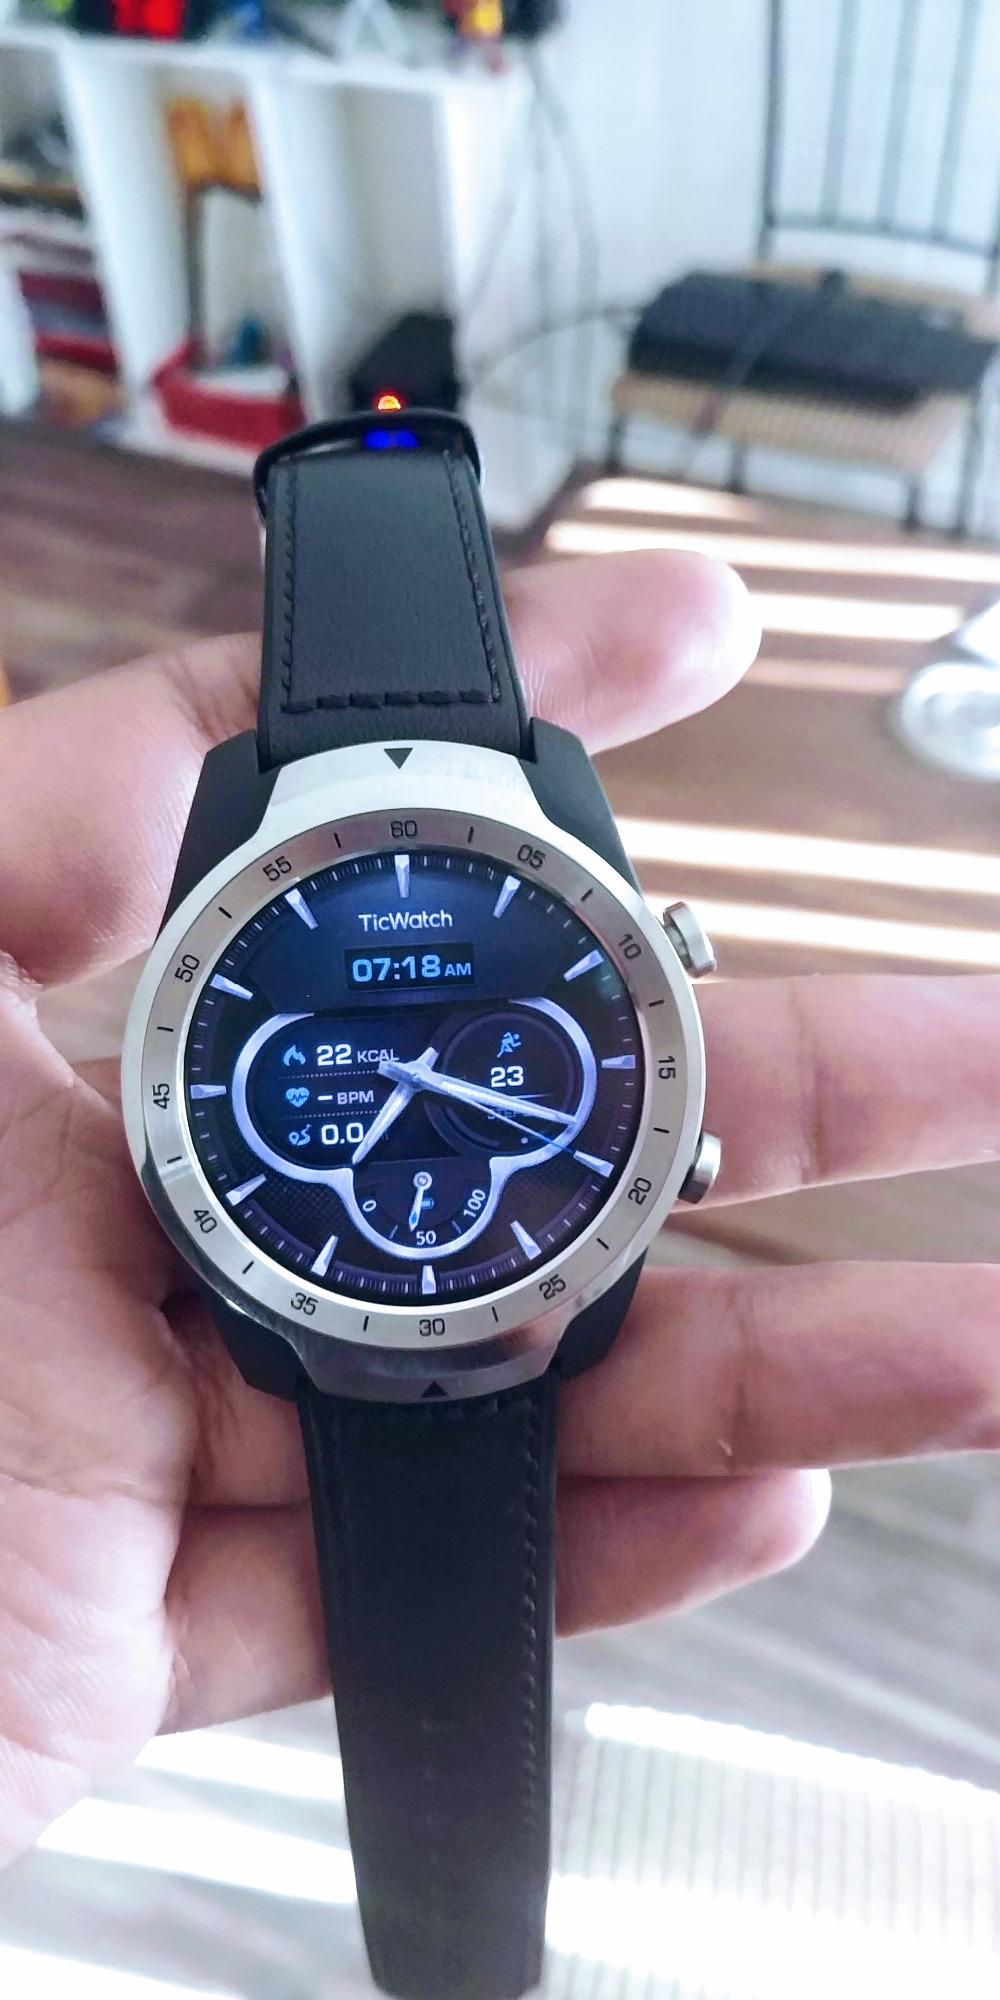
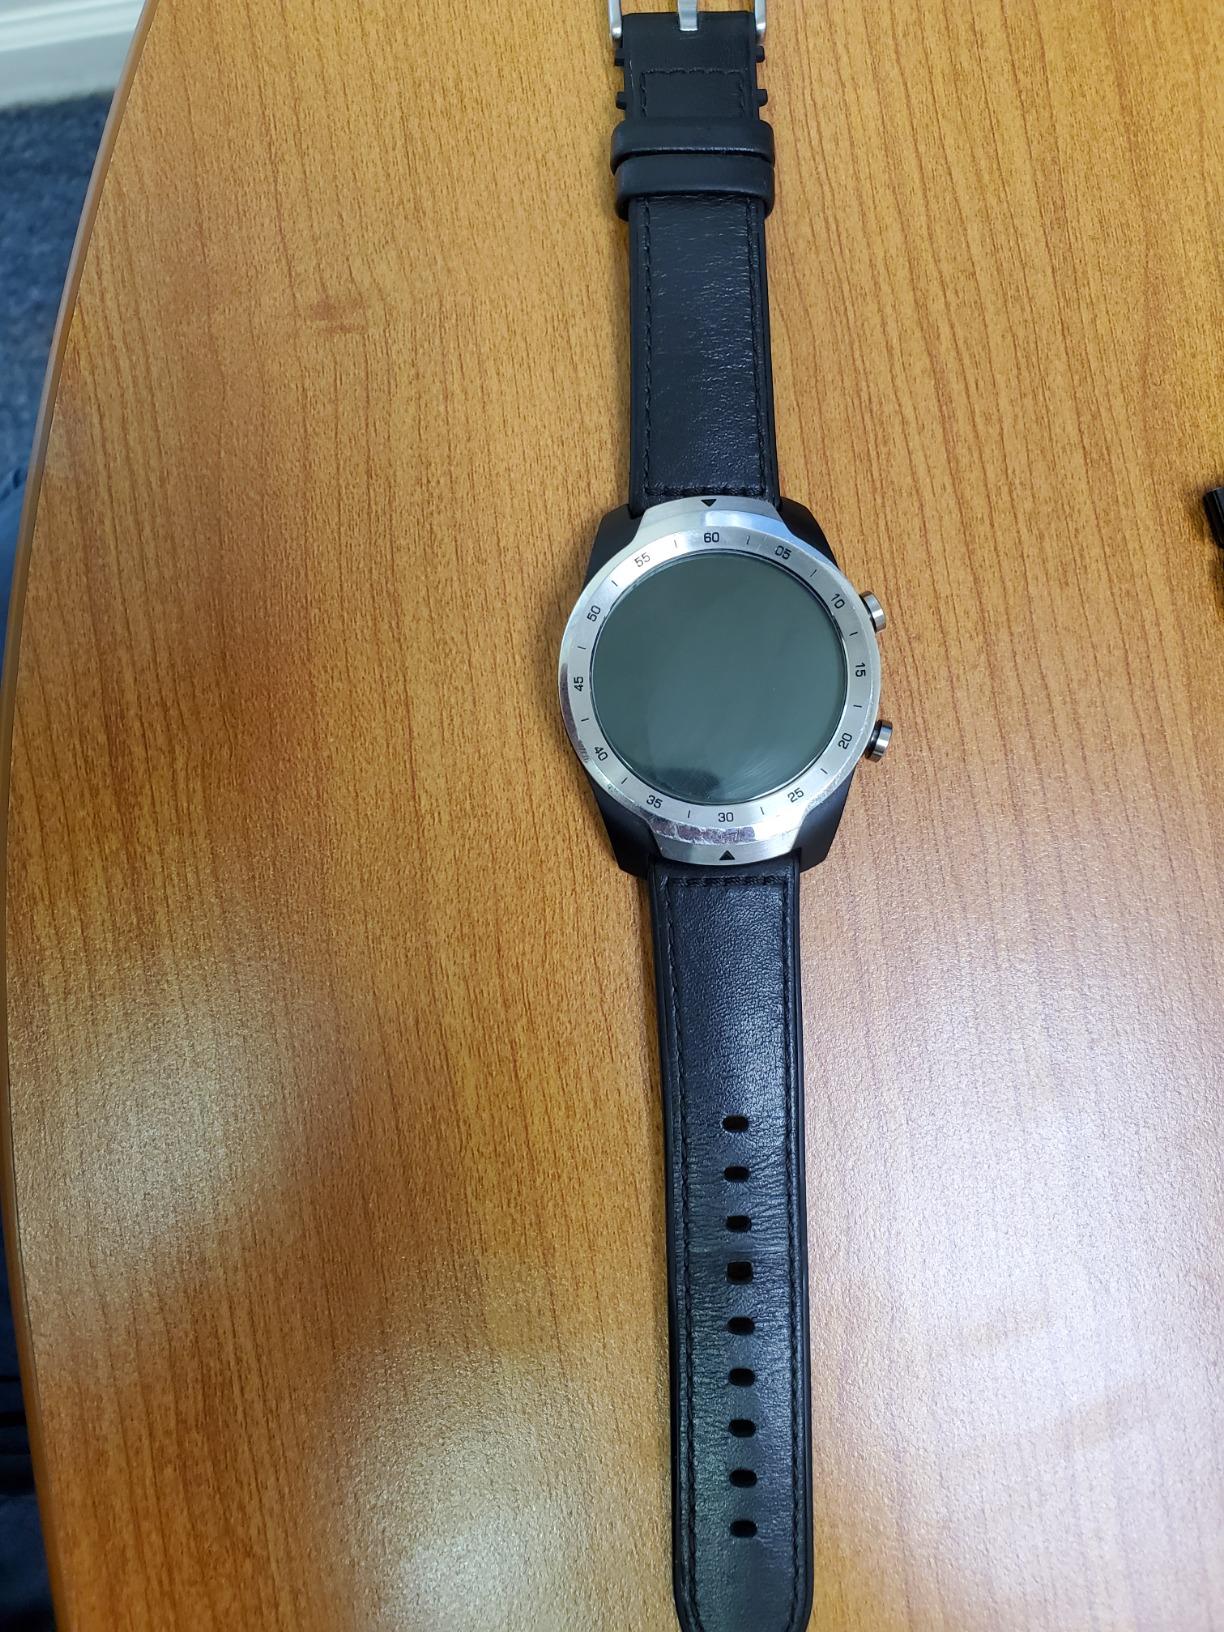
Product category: smartwatch
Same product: yes